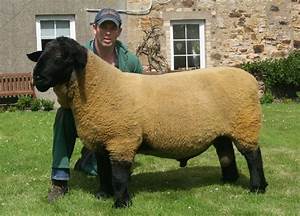
Label: sheep